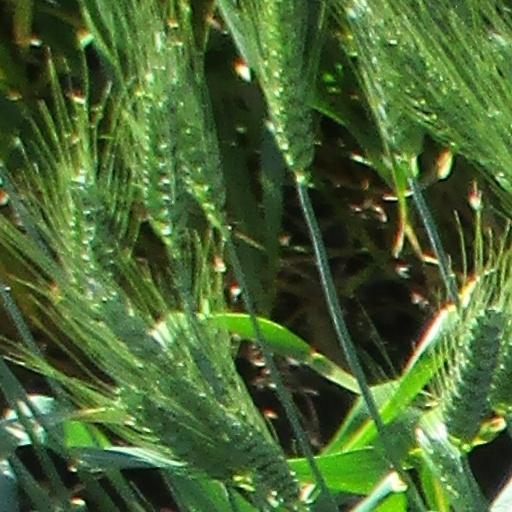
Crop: wheat